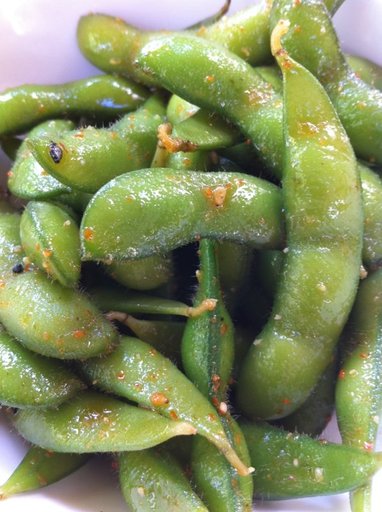
Label: edamame